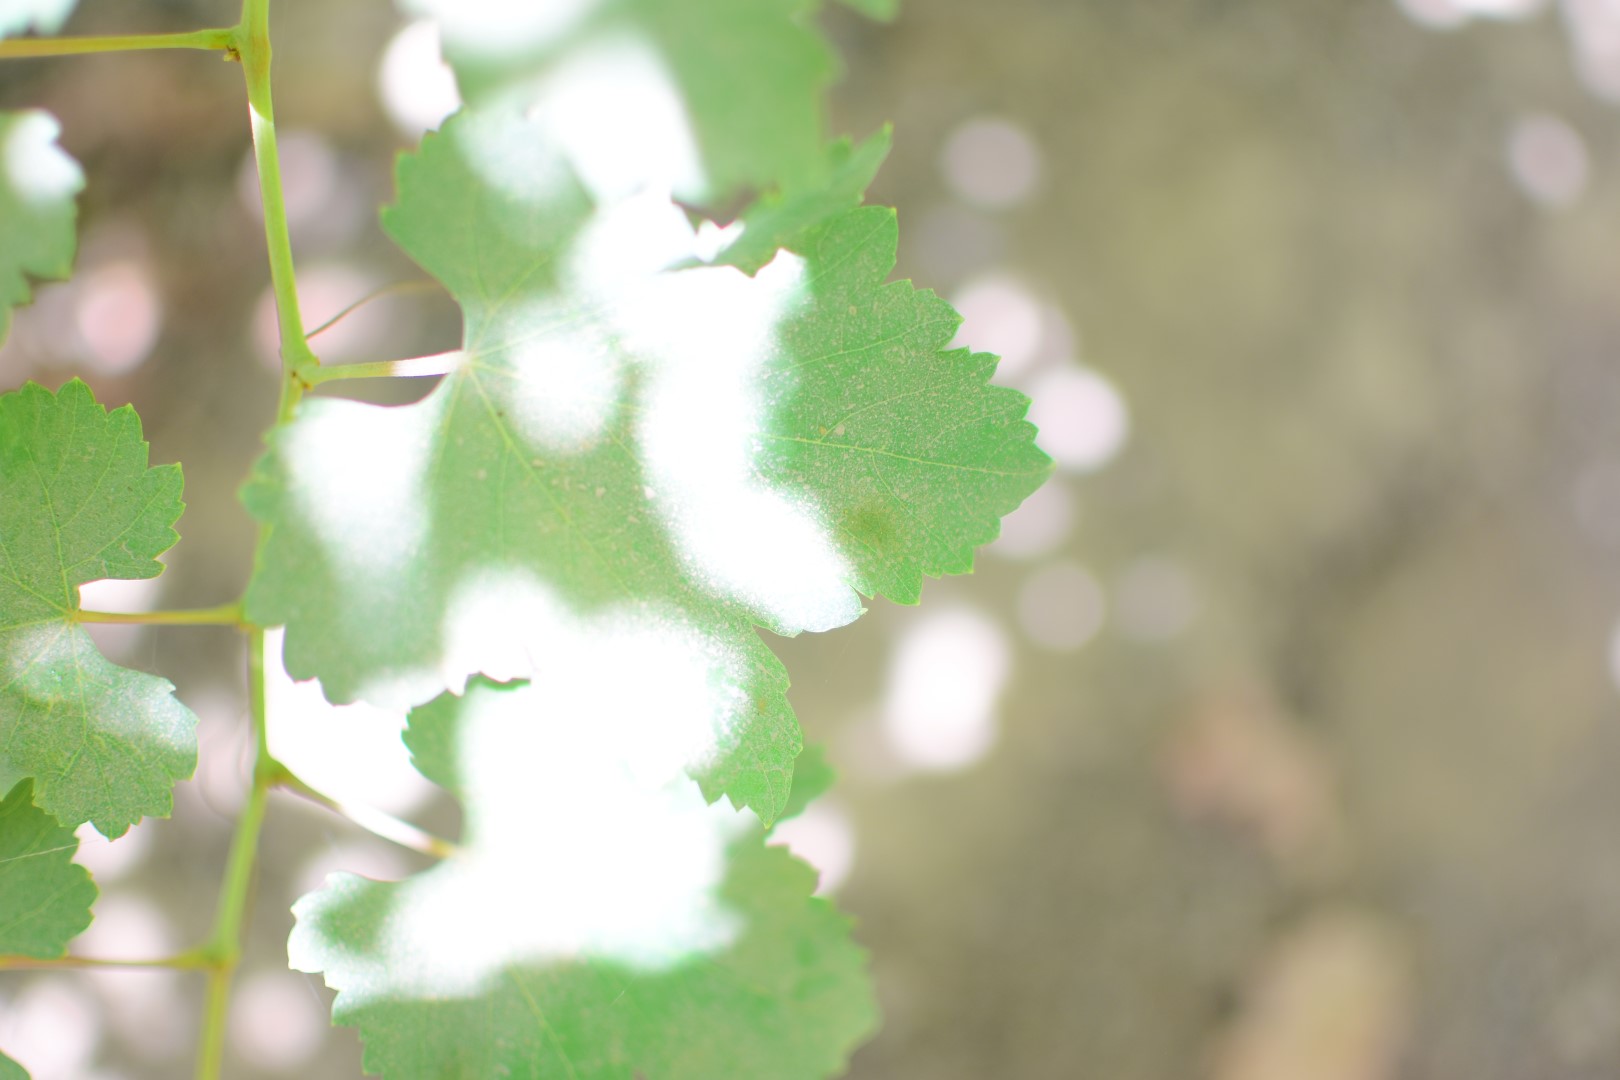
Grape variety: Frinsi